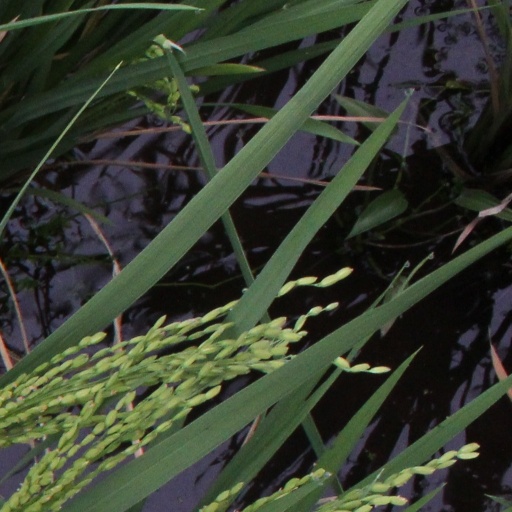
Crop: rice